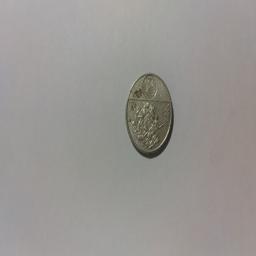
Label: 1_New_Back